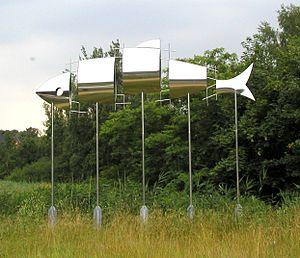
Un mobile est un ensemble d'éléments construits en matériaux légers et disposés de telle façon qu'ils prennent des dispositions variées sous l'influence du vent ou de tout autre moteur.